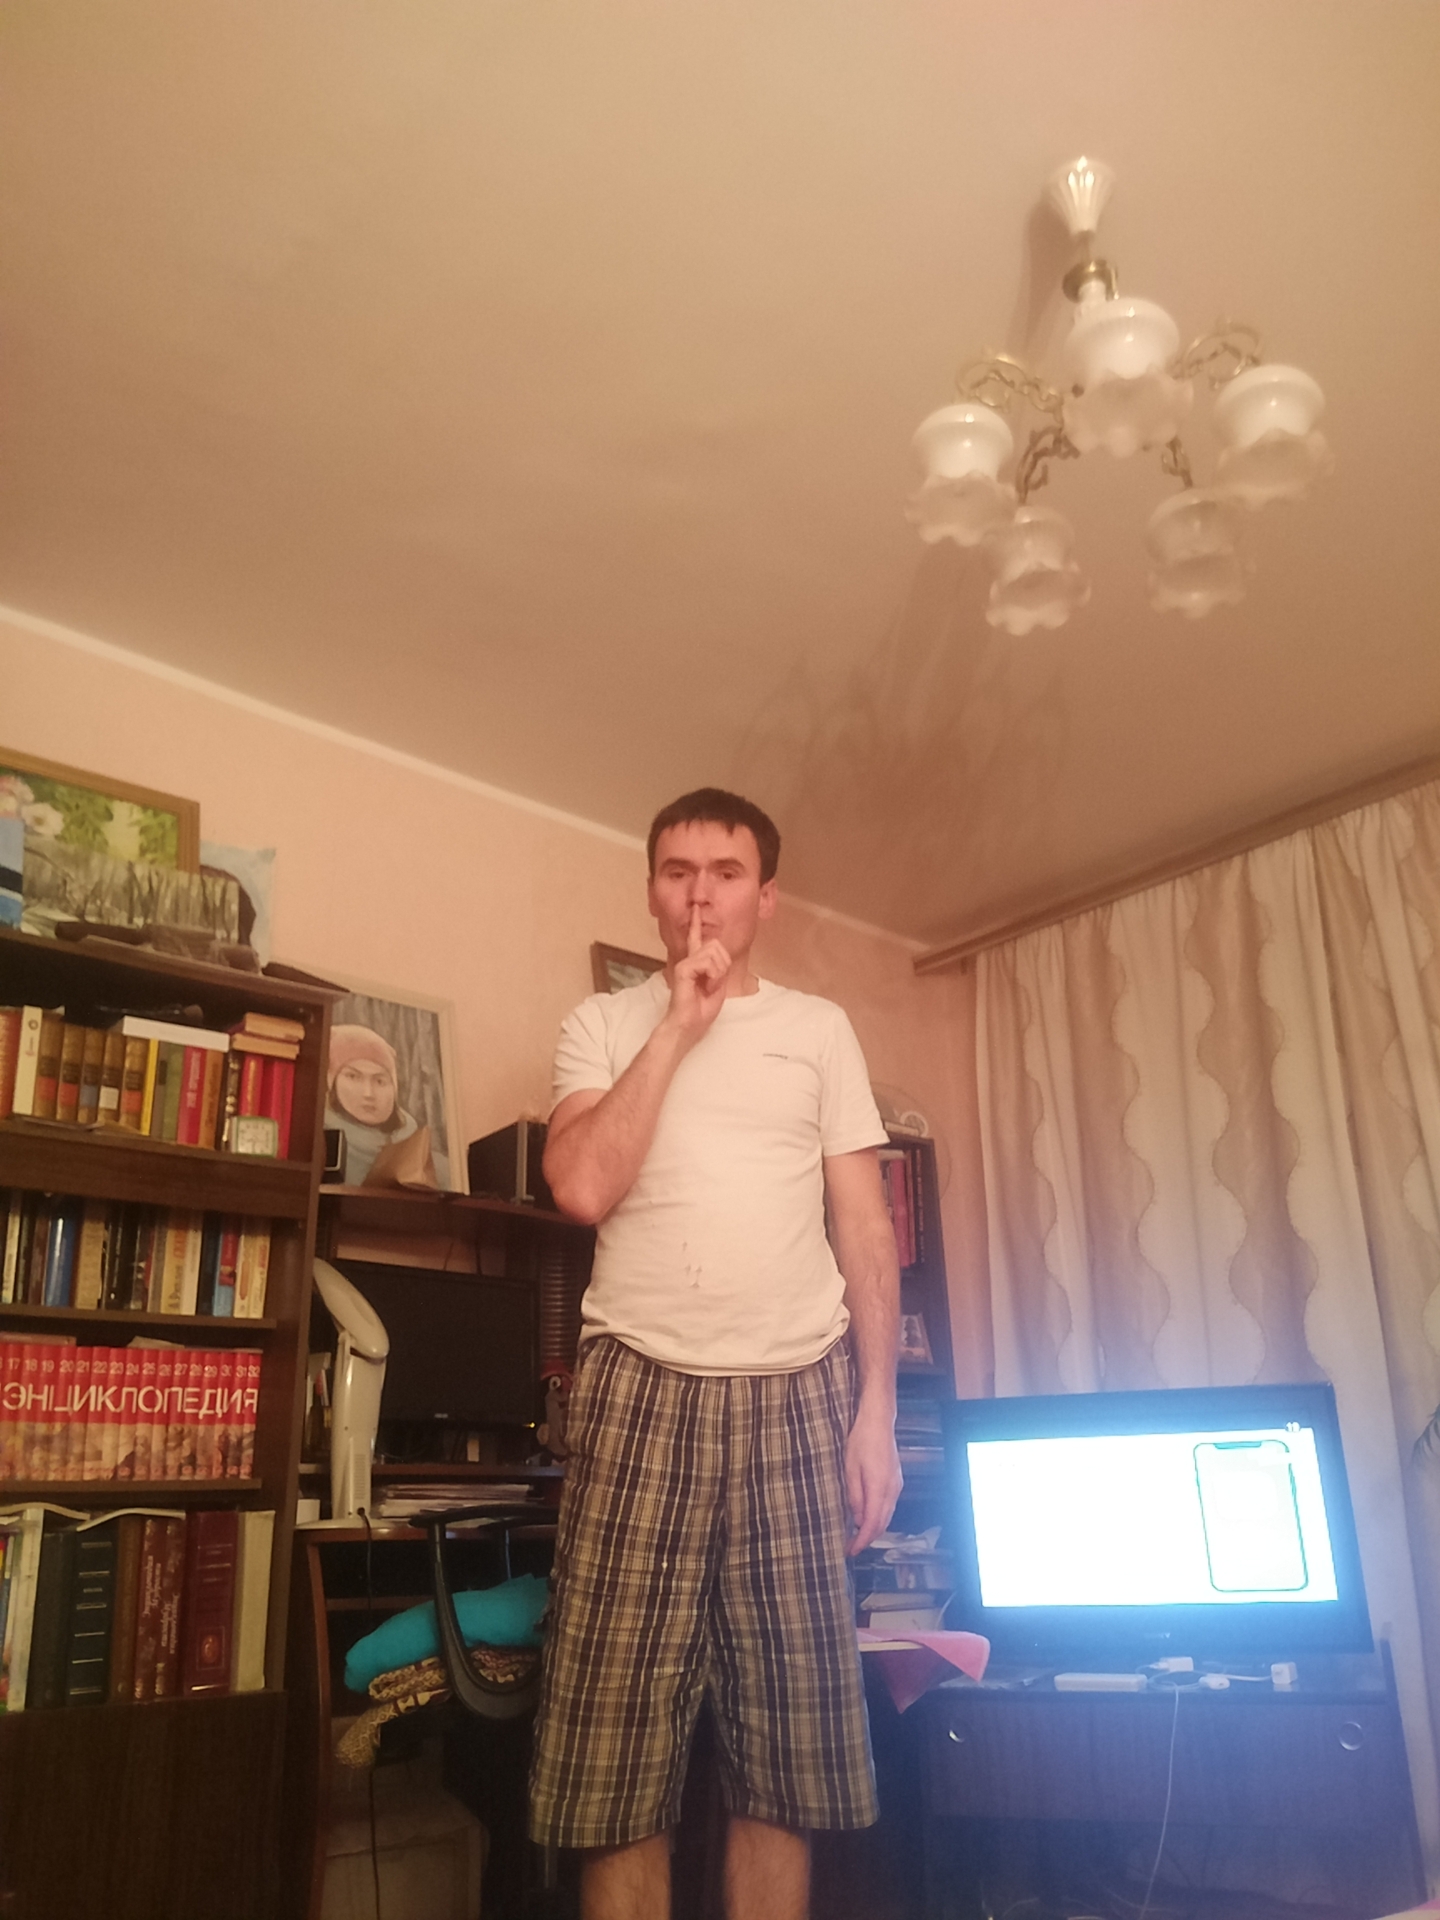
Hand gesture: mute